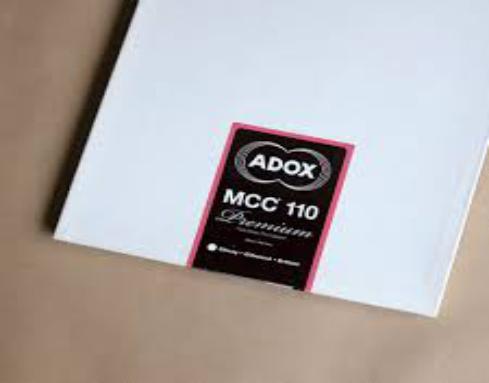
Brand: ADOX
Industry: Necessities